Banna (Birdoswald)

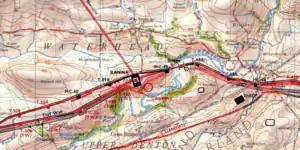
Banna on 1964 OS map

Birdoswald Roman Fort was known as "Banna" ("peak, horn" in Celtic) in Roman times, reflecting the geography of the site on a triangular spur of land bounded by cliffs to the south and east commanding a broad meander of the River Irthing in Cumbria below.